French colonial empire

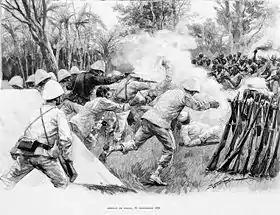
The Second Franco-Dahomean War in 1892–1894

In 1838, the French naval commander Abel Aubert du Petit-Thouars responded to complaints of the mistreatment of French Catholic missionary in the Kingdom of Tahiti ruled by Queen Pōmare IV. Dupetit Thouars forced the native government to pay an indemnity and sign a treaty of friendship with France respecting the rights of French subjects in the islands including any future Catholic missionaries. Four years later, claiming the Tahitians had violated the treaty, a French protectorate was forcibly installed and the queen made to sign a request for French protection.